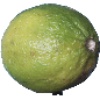
Label: Limes 1